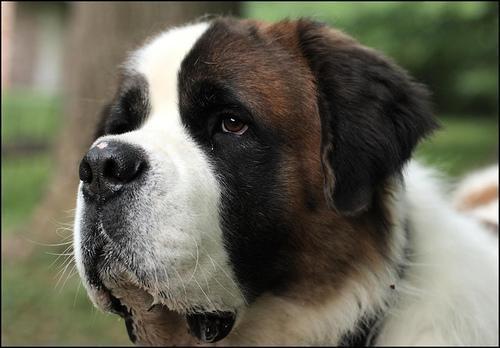
saint bernard